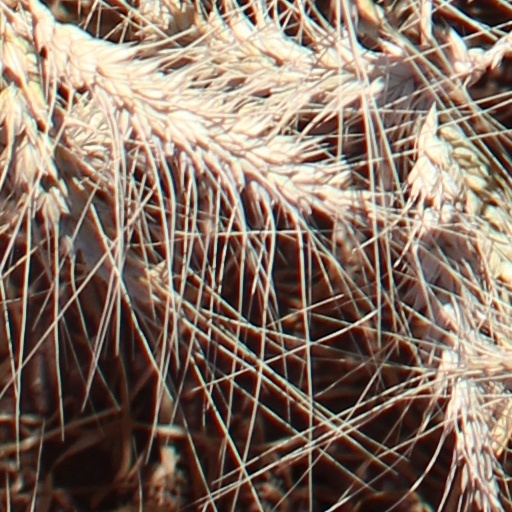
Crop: wheat